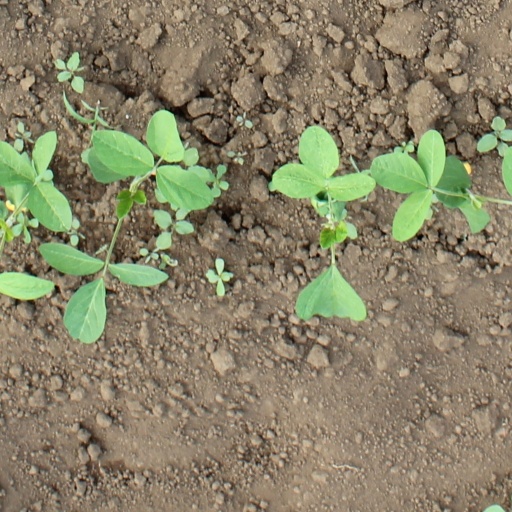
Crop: soybean